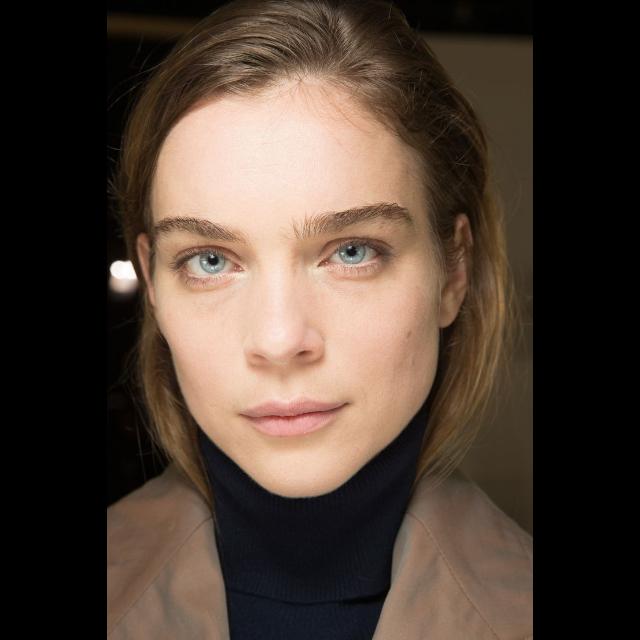
Portrait style: Real Portrait